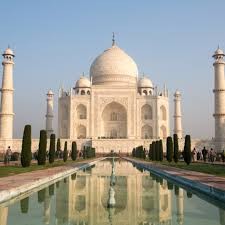
Landmark: Taj Mahal